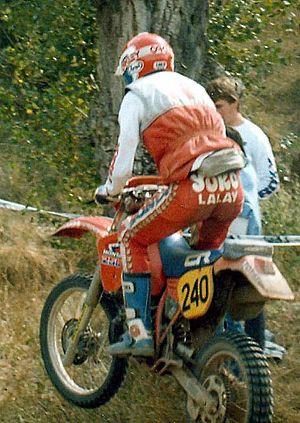
Gilles Lalay, né le 21 mars 1962 à Peyrat-le-Château et mort le 7 janvier 1992 lors du rallye Dakar à Pointe-Noire, au Congo, est un pilote d'enduro français.